Closures of the University of Wisconsin branch campuses

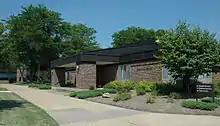
Melville Hall at the Richland Campus

Following the closure of the University of Wisconsin–Platteville Richland on July 1, 2023, multiple University of Wisconsin branch campuses have since closed or announced closures. Before these closures, the only UW college campus to close was UW–Medford in 1980. , five campuses have closed or announced closure, one campus remains open without in-person classes, and seven campuses remain open across the state.